Central Administrative Okrug

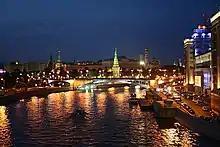
Kremlin at night.

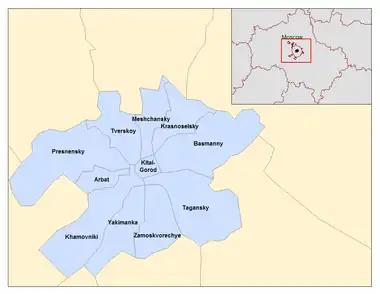
Map of territorial entities in the okrug

The okrug, governed by the prefecture, encompasses ten districts. The territory of Kitai-gorod is not a part of any district and is governed by the administrative okrug directly. As other okrugs, it was formally established in 1991. Its OKATO number is 45 286 000 000.